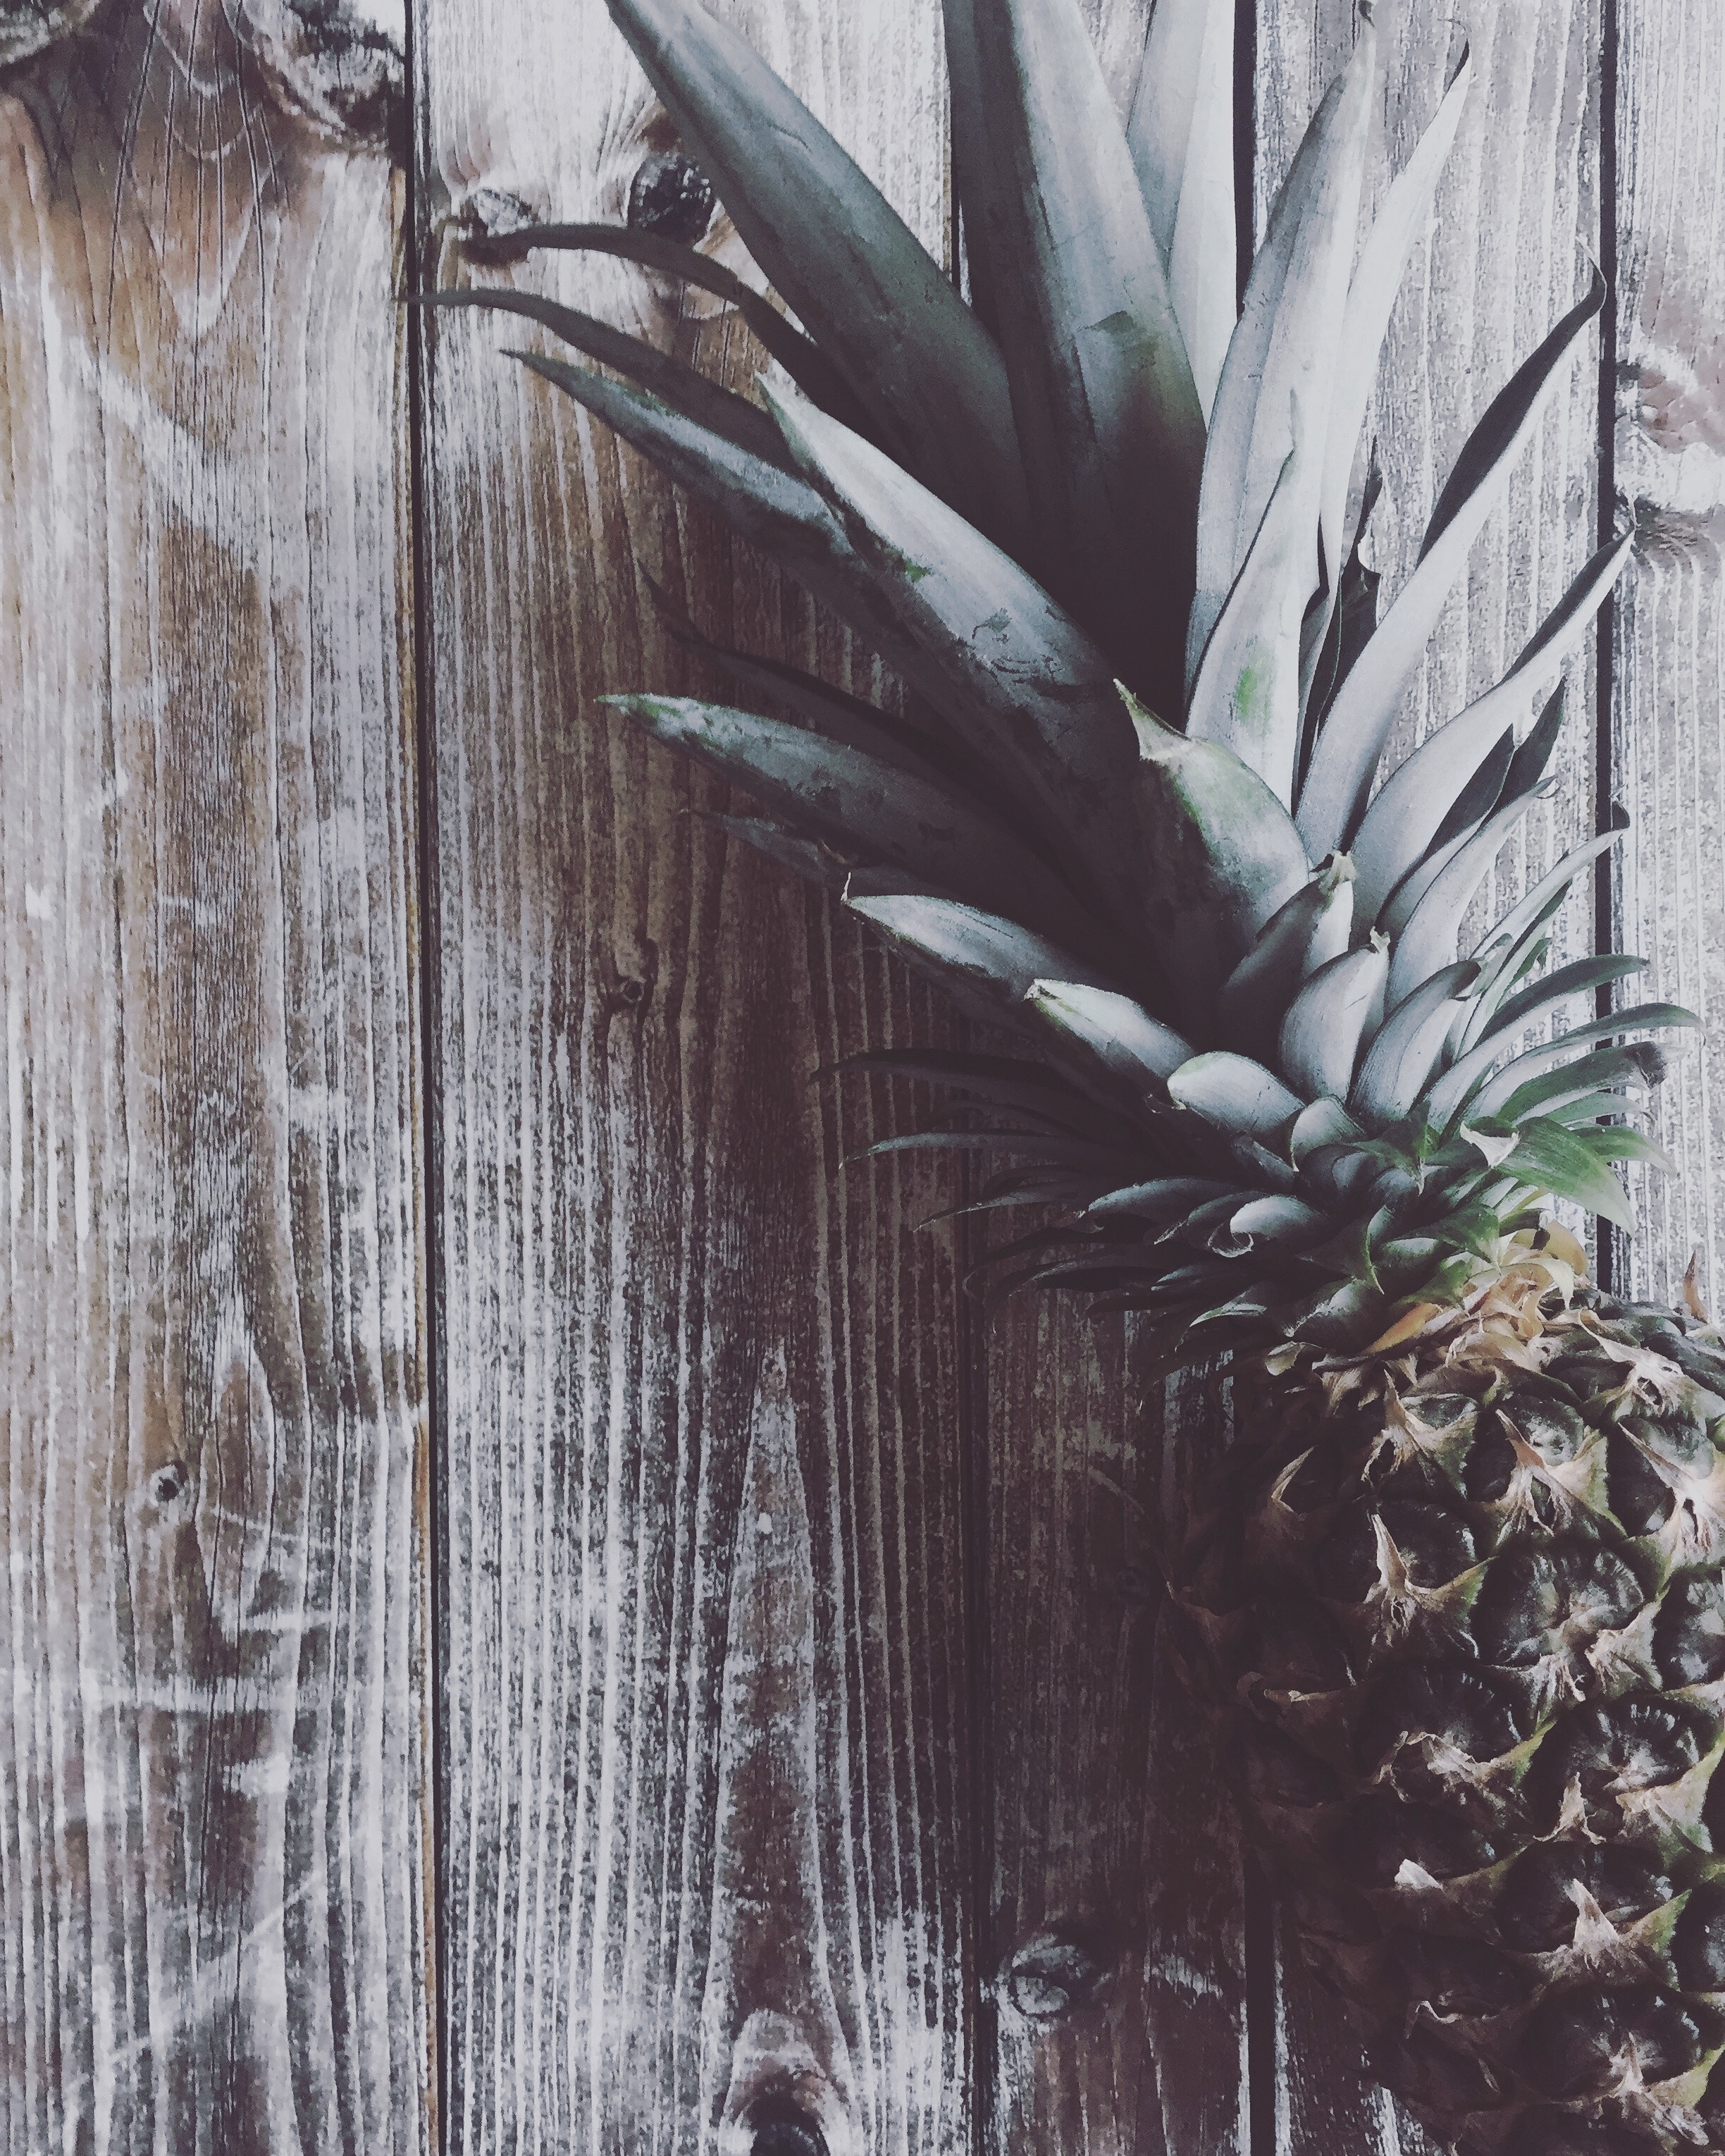
tree, branch, winter, plant, wood, leaf, flower, wall, botany, painting, art, drawing, flowering plant, woody plant, land plant, arecales